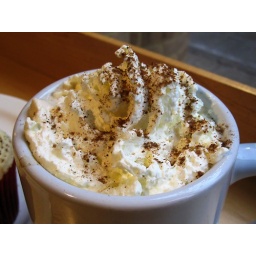
213/365 - Yum!! Black forest cup cake just visible in the background..... A 5 minute break from work.